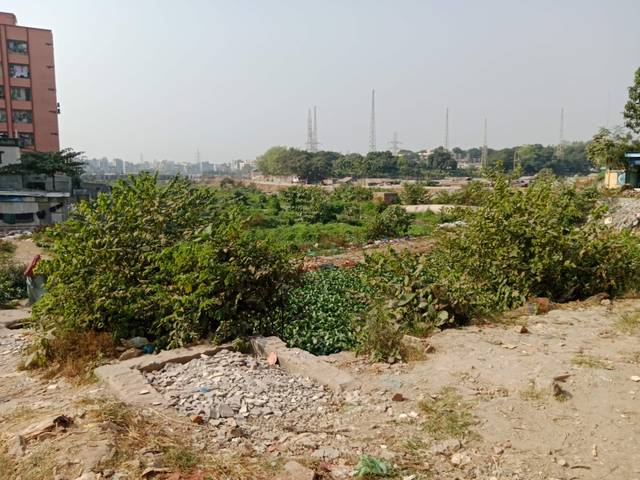
Region: Bangladesh
Coordinates: 23.829, 90.362